Harry Edward Clifford

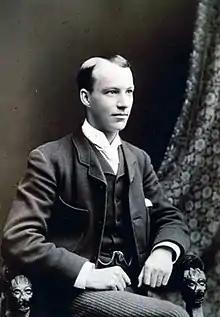
Clifford circa 1900

Henry Edward Clifford (12 September 1852 – 14 October 1932) was a Scottish architect, prominent in the late 19th and early 20th centuries. His design genre was wide, from churches to schools to golf clubhouses, but he was focussed in the Glasgow area and the west coast of Scotland.